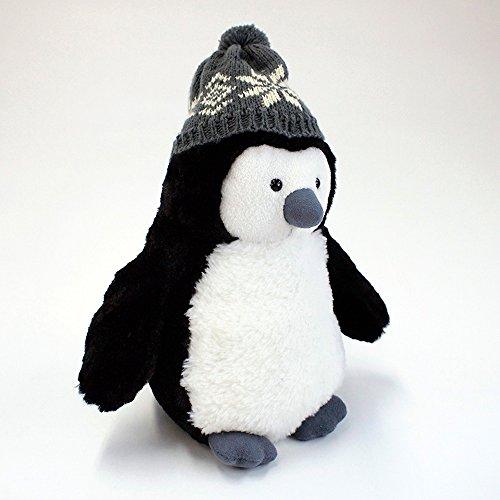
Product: GUND Christmas Puffers Penguin Plush, 10"/Small
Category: Toys & Games | Stuffed Animals & Plush Toys | Stuffed Animals & Teddy Bears
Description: Puffers Penguin plush with festive winter cap.
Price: $12.17
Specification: ProductDimensions:6x7x10inches|ItemWeight:4.8ounces|ShippingWeight:5.6ounces(Viewshippingratesandpolicies)|DomesticShipping:ItemcanbeshippedwithinU.S.|InternationalShipping:ThisitemcanbeshippedtoselectcountriesoutsideoftheU.S.LearnMore|ASIN:B01AUPOJAG|Itemmodelnumber:4053901|Manufacturerrecommendedage:12months-5years